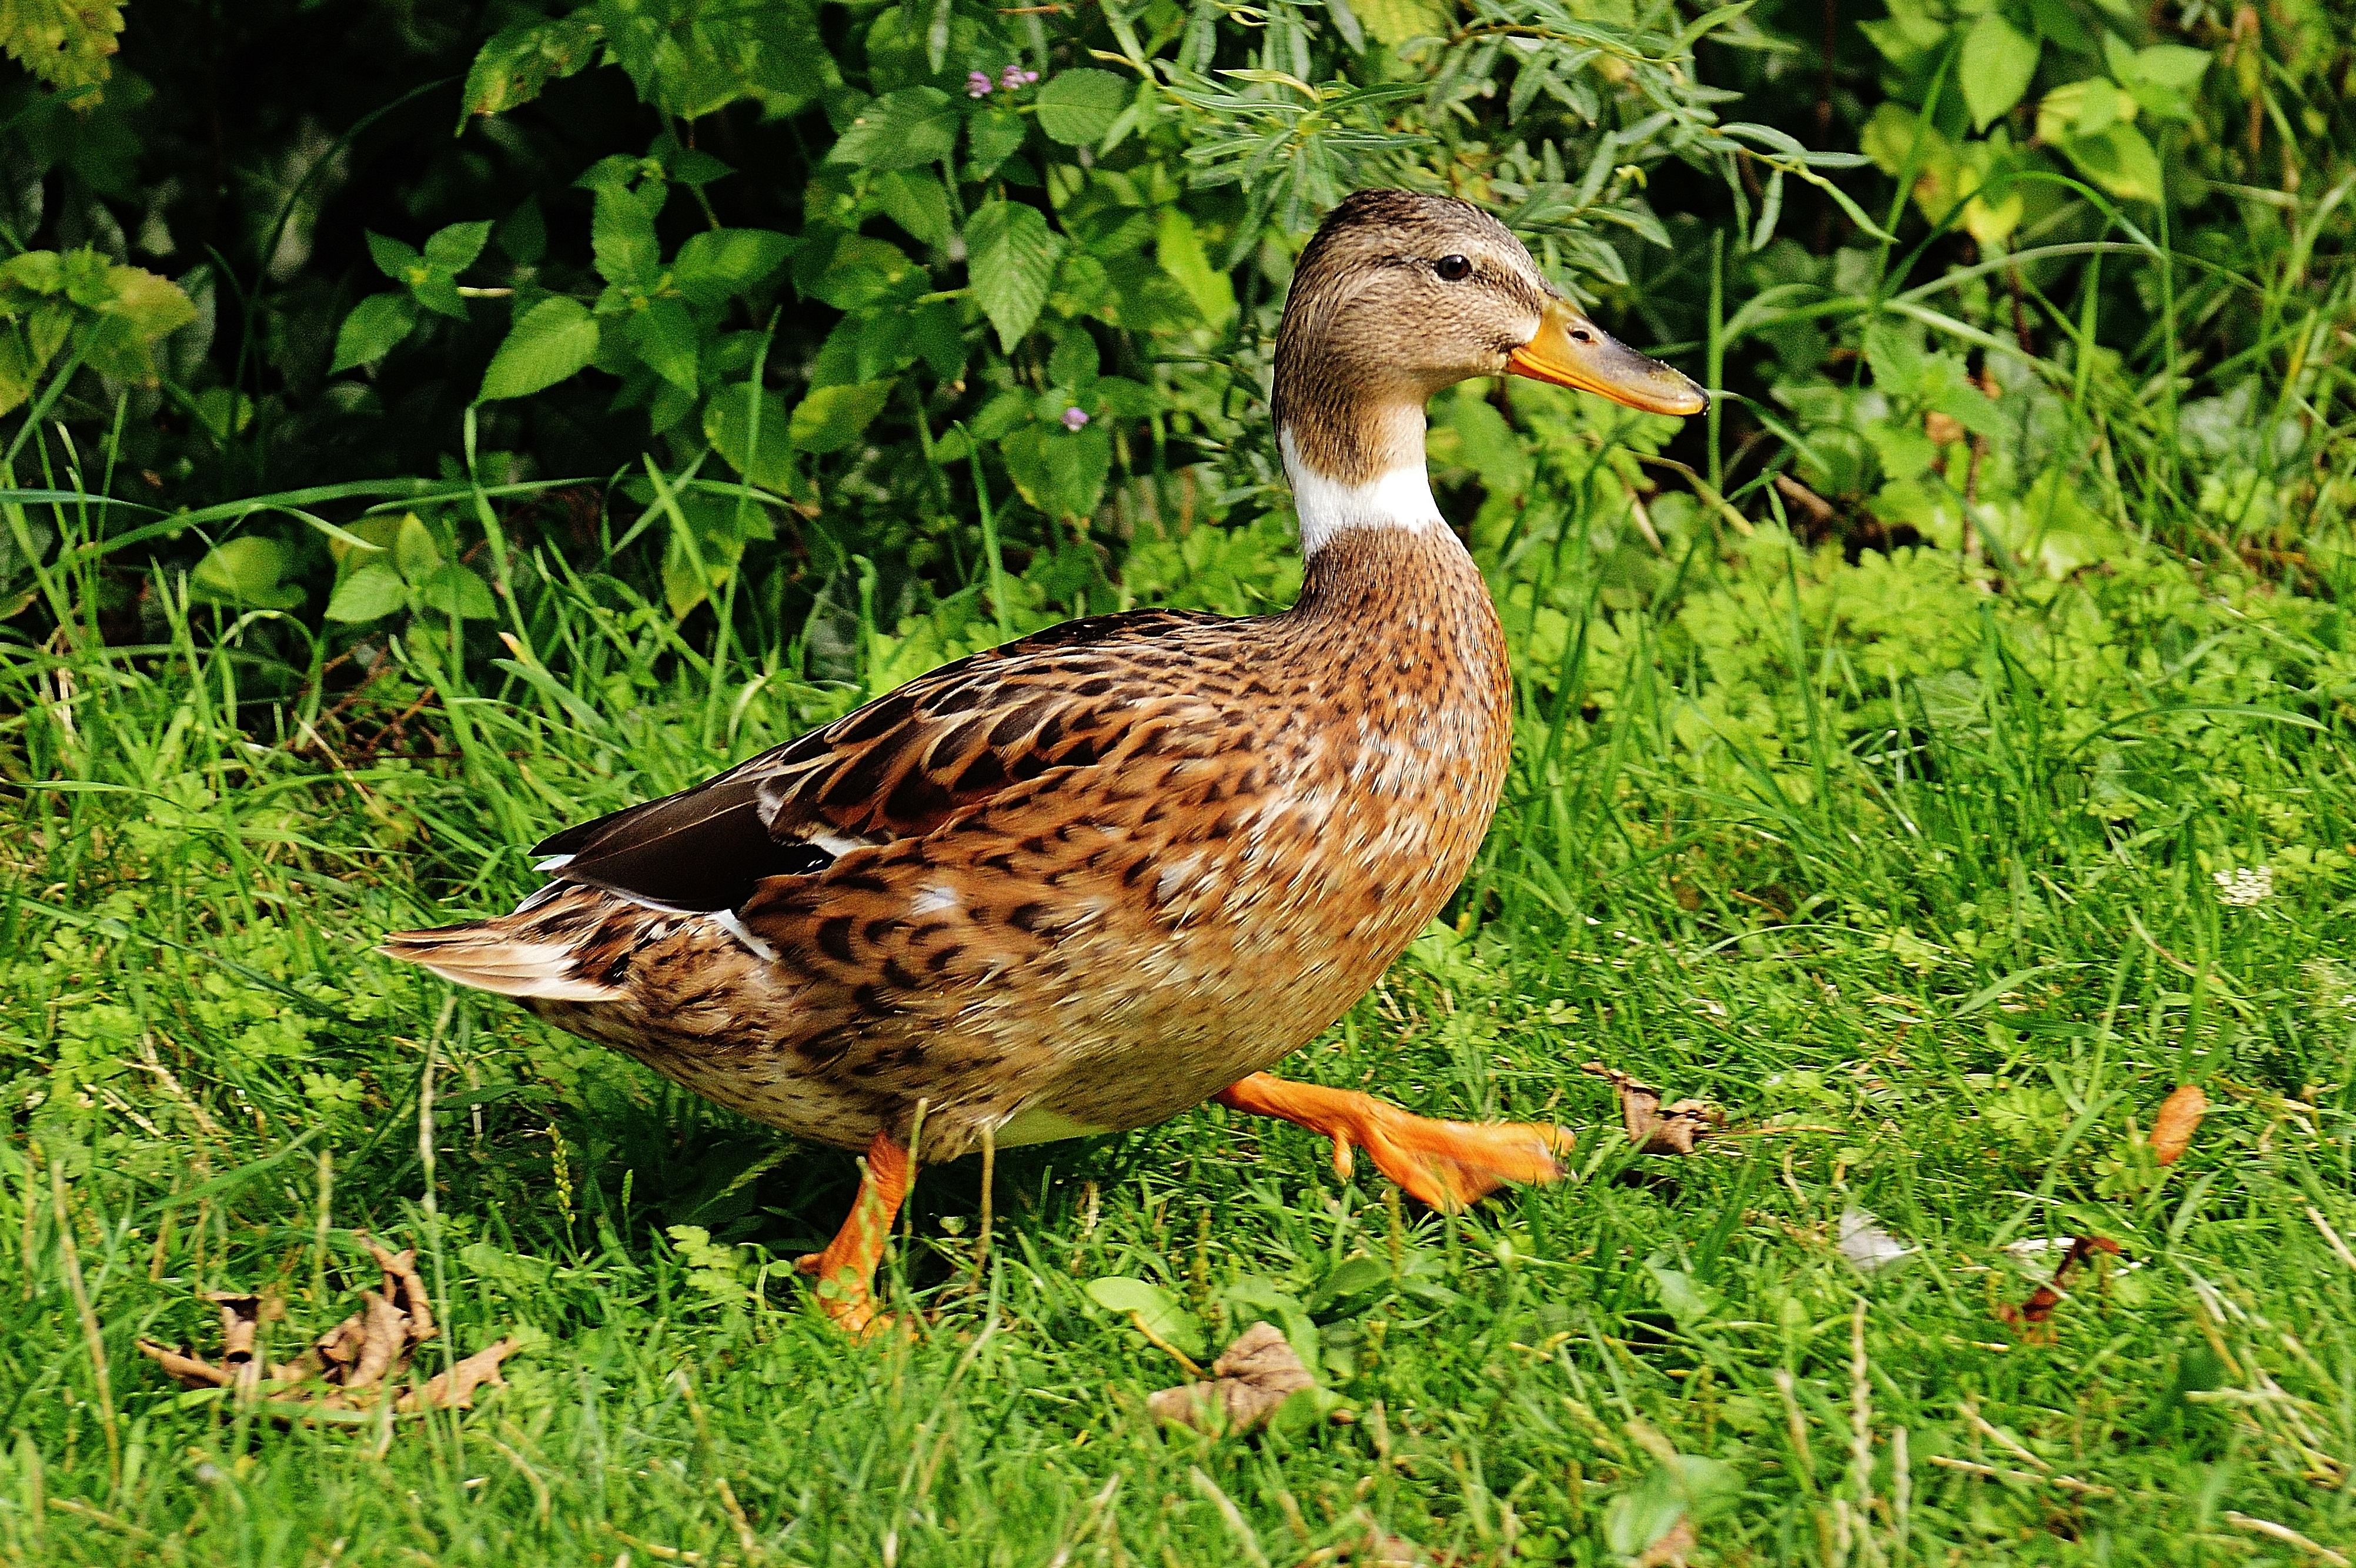
water, nature, grass, bird, prairie, animal, wildlife, beak, feather, fauna, plumage, poultry, birds, duck, vertebrate, beautiful, bill, waterfowl, water bird, animal world, wildlife photography, mallard, ducks geese and swans